North Shanxi Autonomous Government

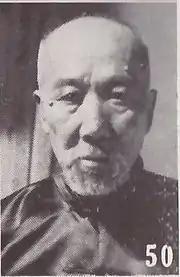

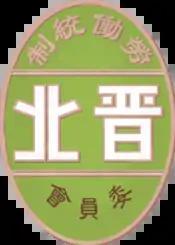
Logo of the Labor Control Committee of North Shanxi

The region of North Shanxi contains vast deposits of coal south of the capital Datong. These deposits of resources would help form an economic foundation for North Shanxi under Japanese control despite the smaller size of the North Shanxi Autonomous Government compared to other states, such as Mengjiang. Due to the Japanese oversight of the state, as well as its economics, much of North Shanxi's coal was diverted to Japanese war efforts during this time. According to a Japanese correspondent of the "Oriental Economist" (via the "Far Eastern Survey"),All lines of political and economic enterprise have been placed in the hands of officials who were transferred from the civil and other services in Manchoukuo